Kelly's Westport Inn

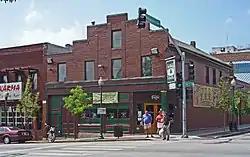

Kelly's Westport Inn is a historical bar in Westport, Kansas City, Missouri, constructed around 1850. Kelly's and the adjoining Chouteau Store are considered to be the oldest buildings still standing in Kansas City.